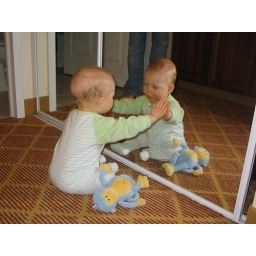
that boy in the mirror is copying me